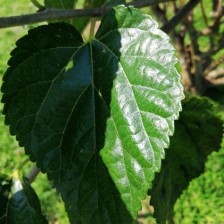
Variety: BlackOodTurkey